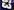
Number: 3